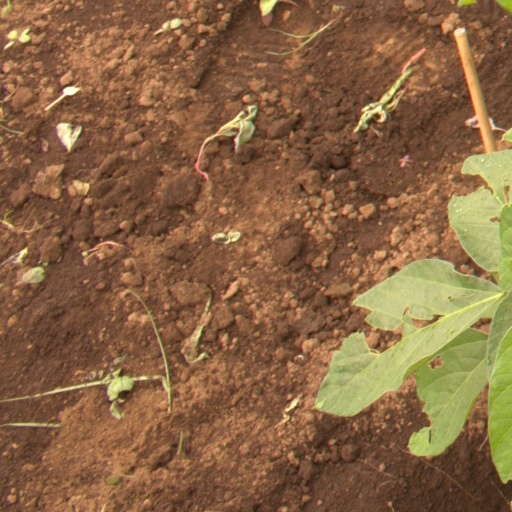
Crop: soybean